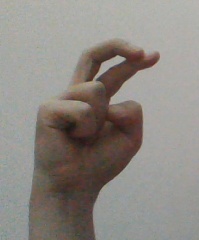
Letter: zay